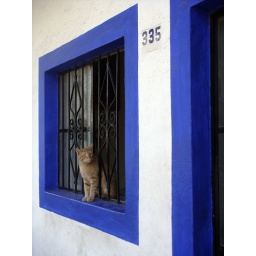
cat in the window